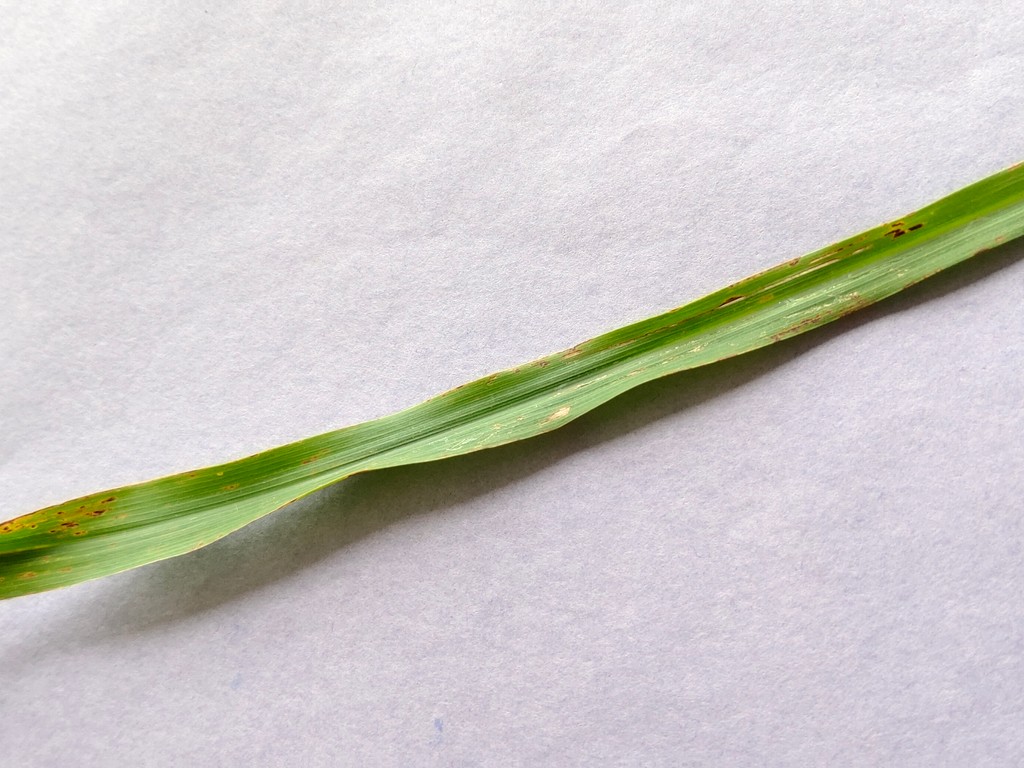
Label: Unhealthy